History of the St. Louis Cardinals (1920–1952)

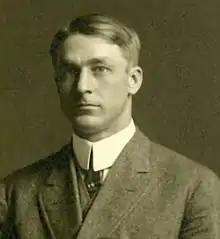
Branch Rickey pioneered the role of the general manager.

After Breadon named Rickey the Cardinals' business manager, he also served as the in-game manager for six uneventful seasons. In 1926, Breadon replaced Rickey with Rogers Hornsby as the field manager to allow him to concentrate fully on the front office. Nicknamed The Mahatma, Rickey began to accumulate knowledge and master the use of scouting and player development and forged connections with D-League and AA teams, known as the "minor leagues". At this time, the minor leagues ran autonomous of the major leagues. To acquire minor league talent, the custom for a major league team was to purchase the player from the minor league team either outright or bid through an auction. As part of a National Agreement in 1921 between the major leagues and minor leagues when federal judge Kenesaw Mountain Landis was hired as the first Commissioner of Baseball in , a ban forbidding major league clubs from owning minor league clubs was lifted. To prevent players from stagnating in the minor leagues and ensure they had the opportunity to advance to major league clubs, Landis implemented a policy that allowed major league clubs to draft players who spent two consecutive seasons on one minor league team.